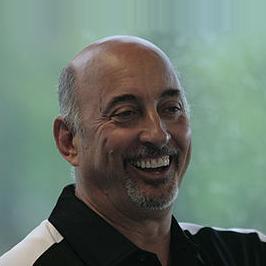
Age: 56